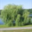
Label: willow_tree